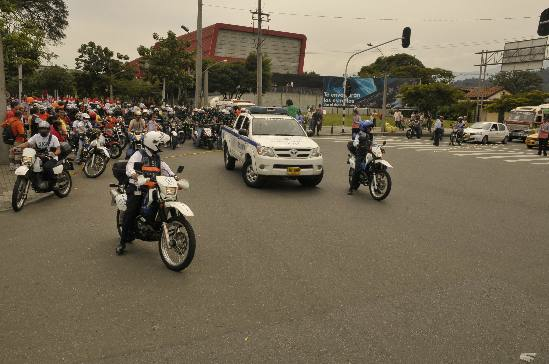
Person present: Yes